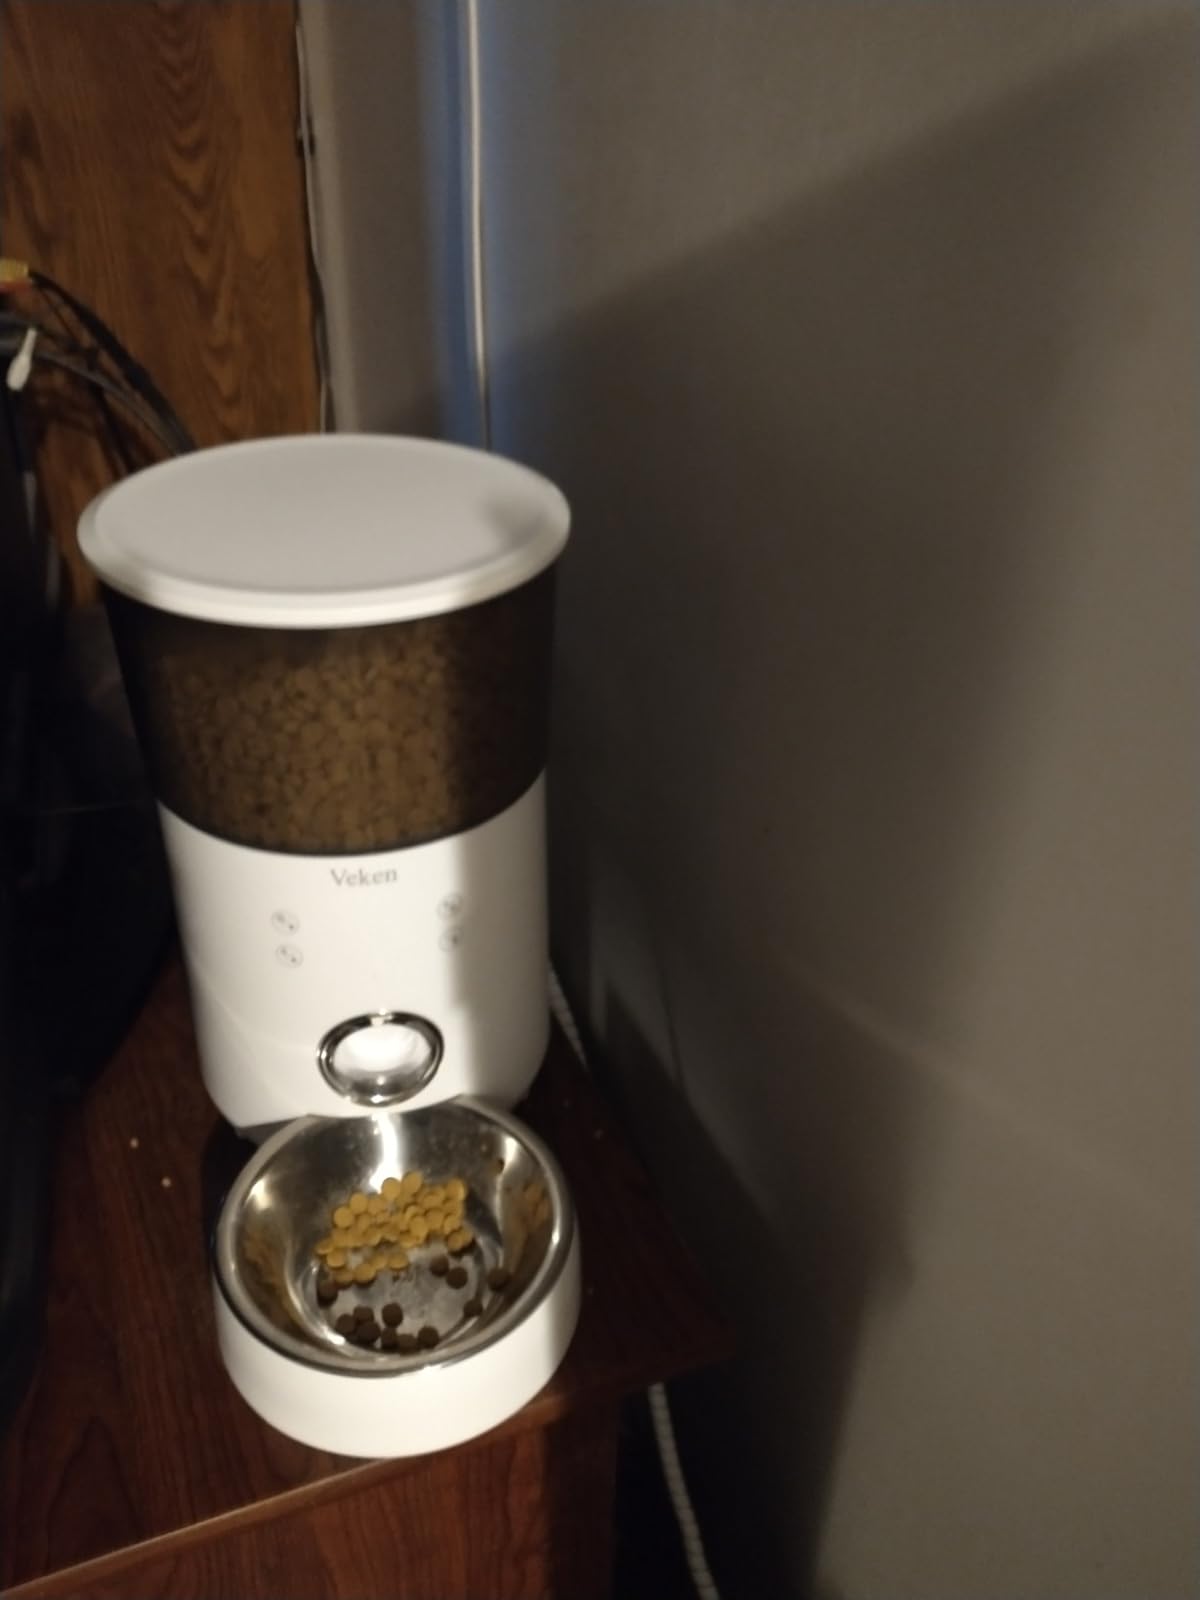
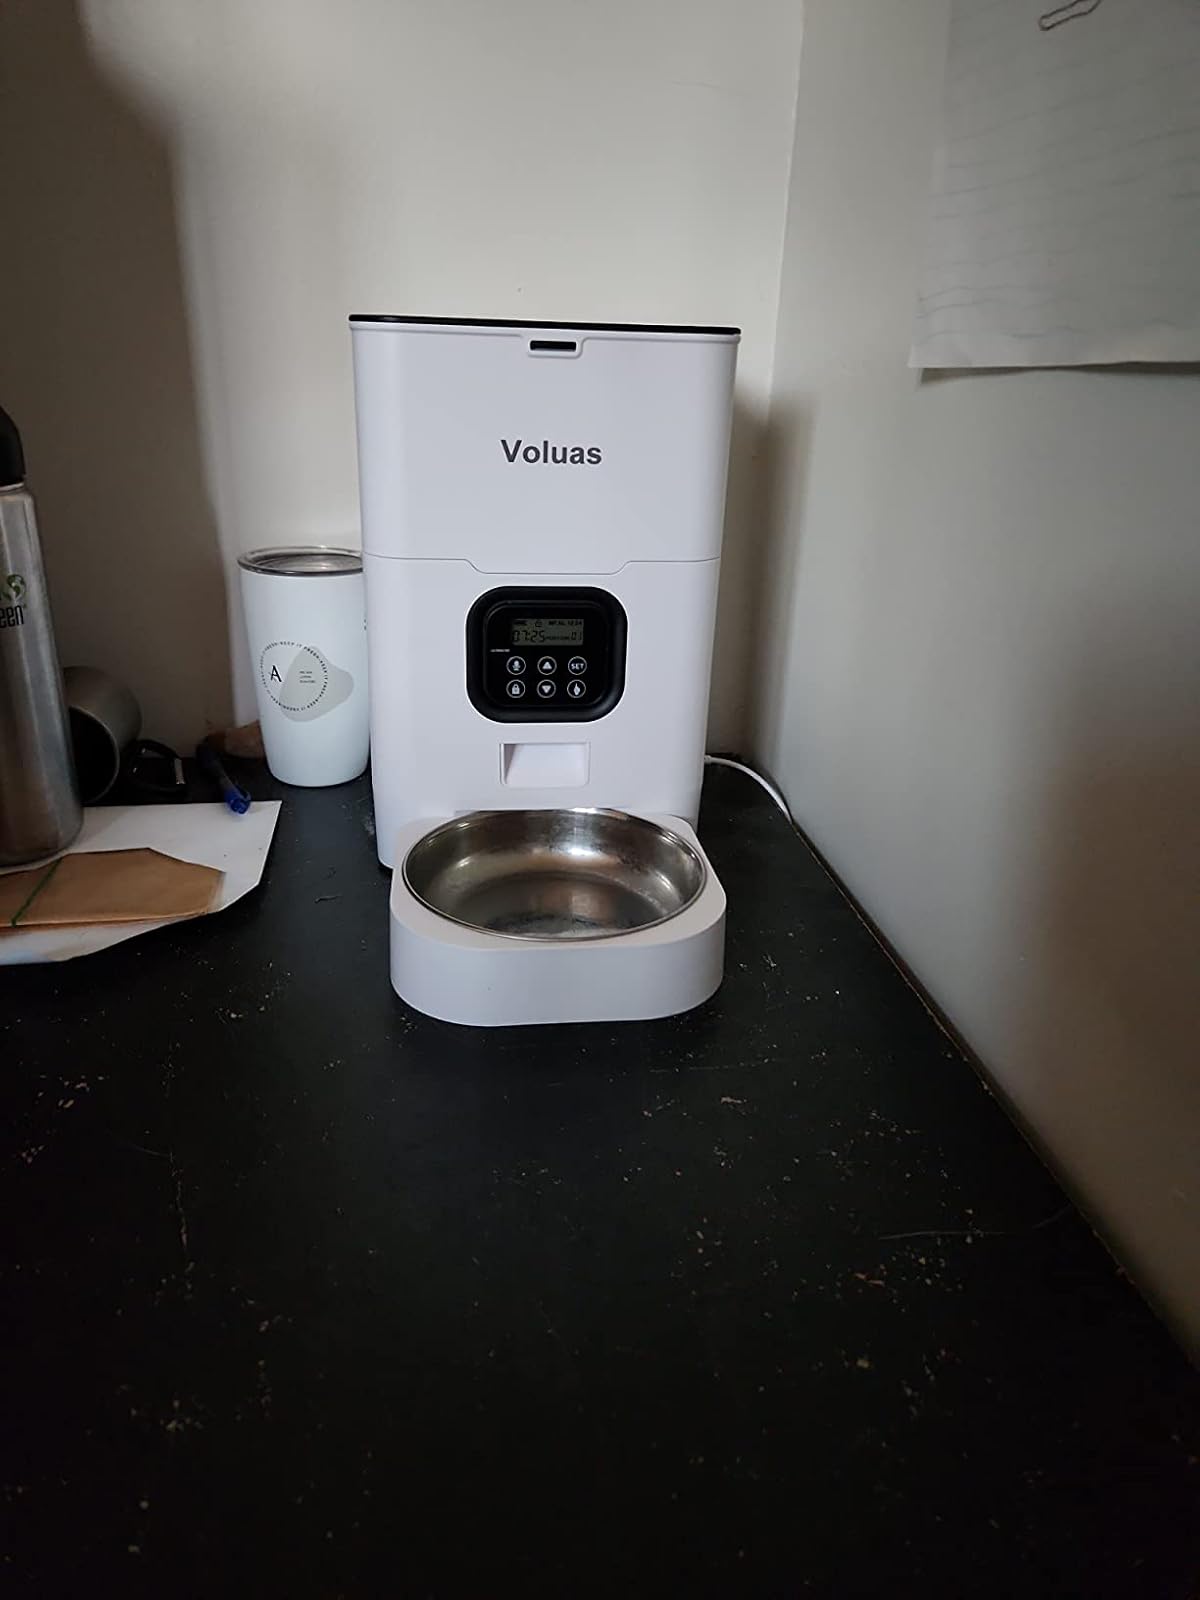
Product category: items_feeder
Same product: no